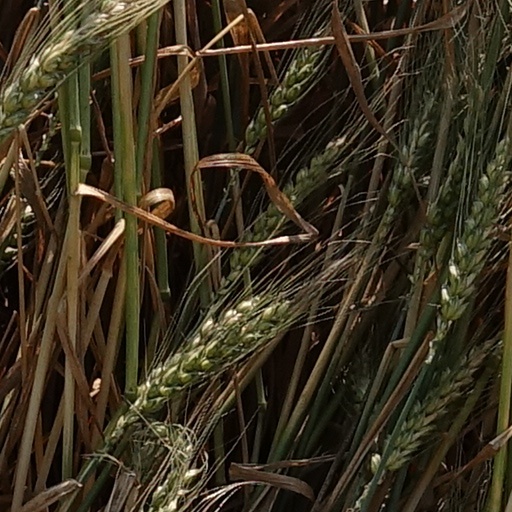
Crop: wheat